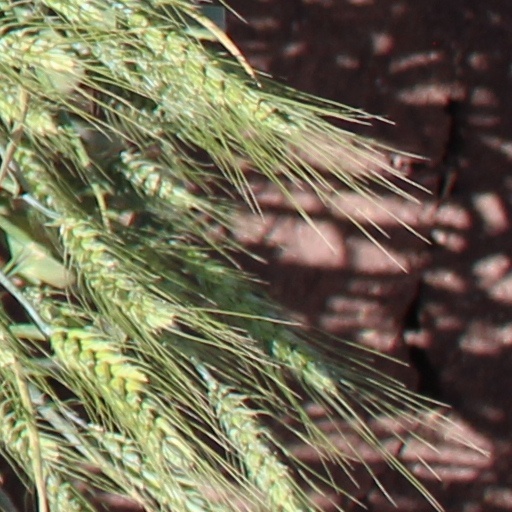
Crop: wheat